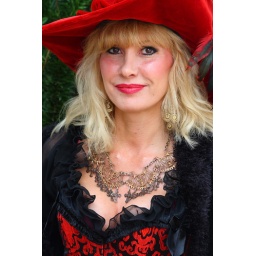
Lovely blond in a red hat